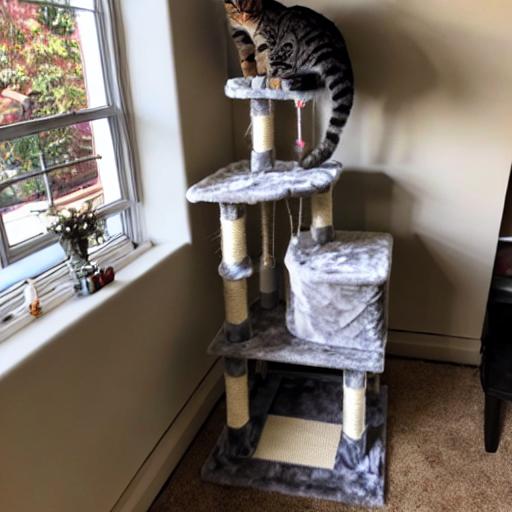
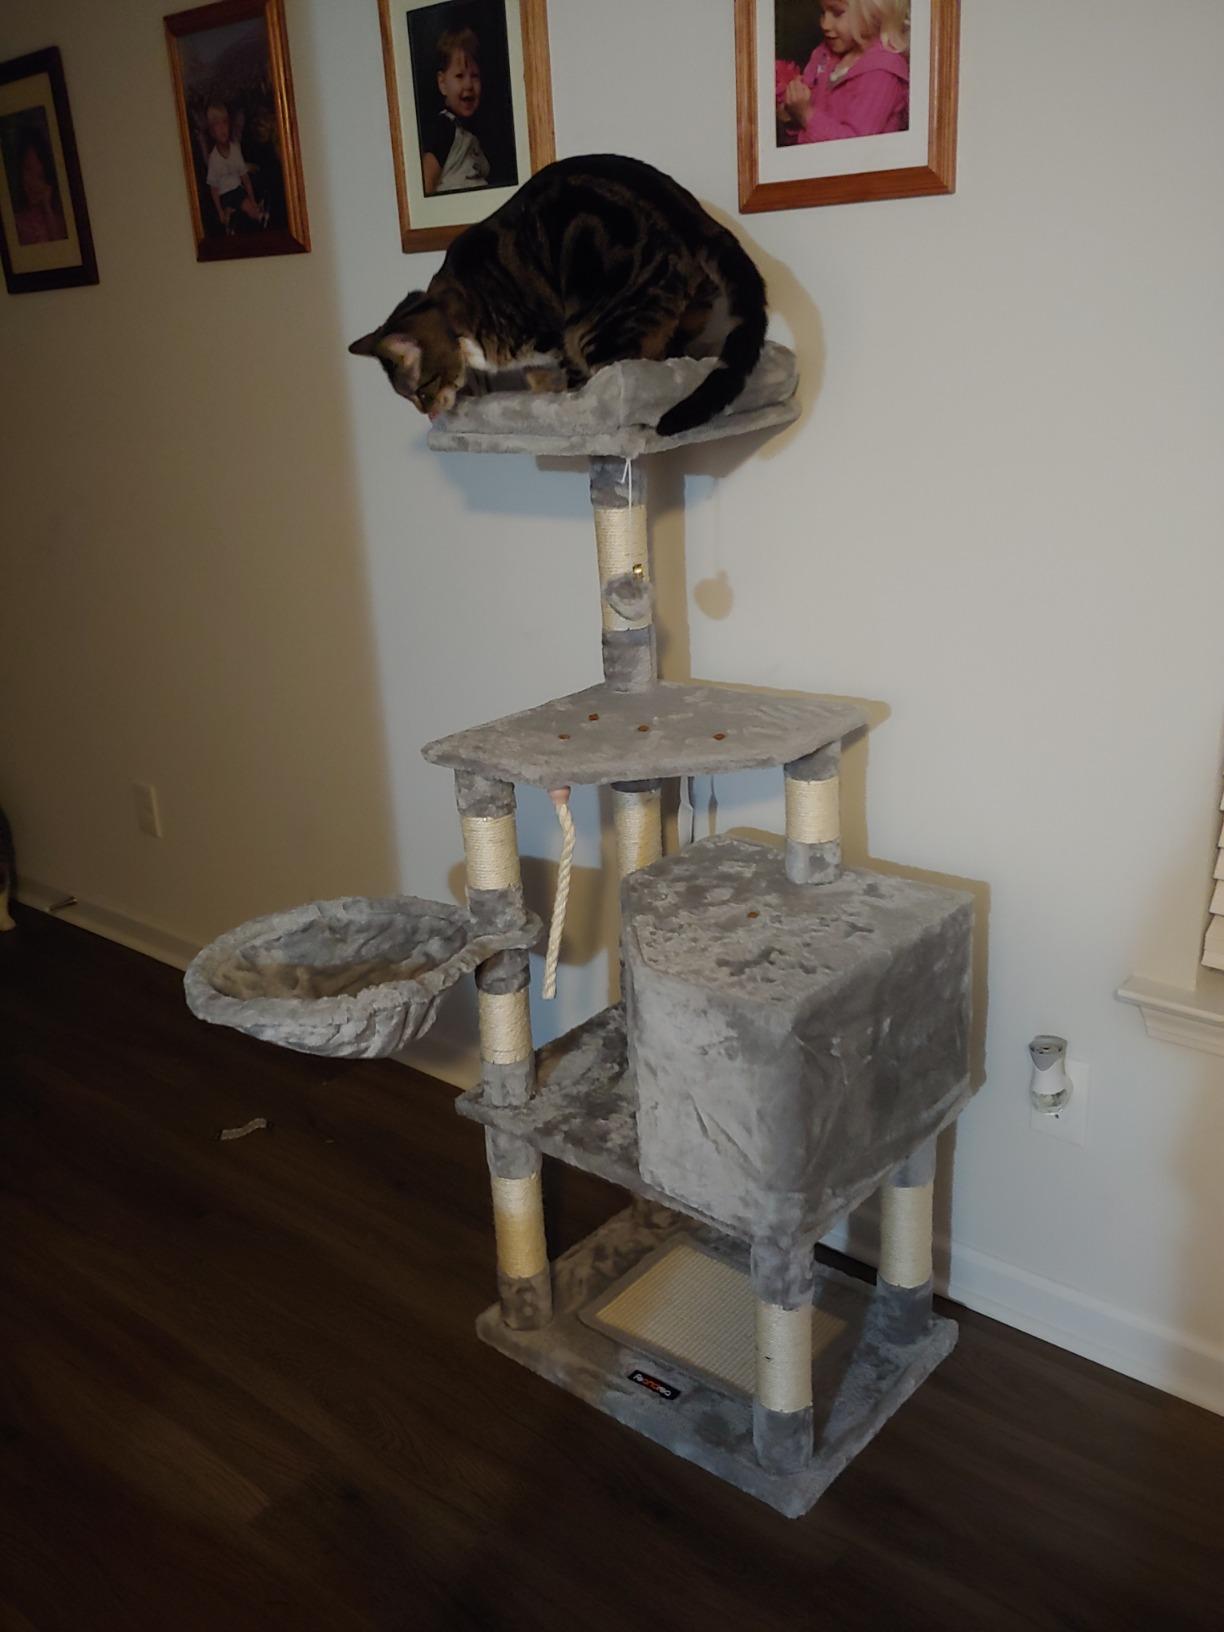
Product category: items_cat tree
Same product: no